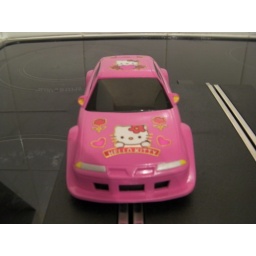
Hard coated, glass back in and chassis fitted. Looking Very pink and shiny!!!